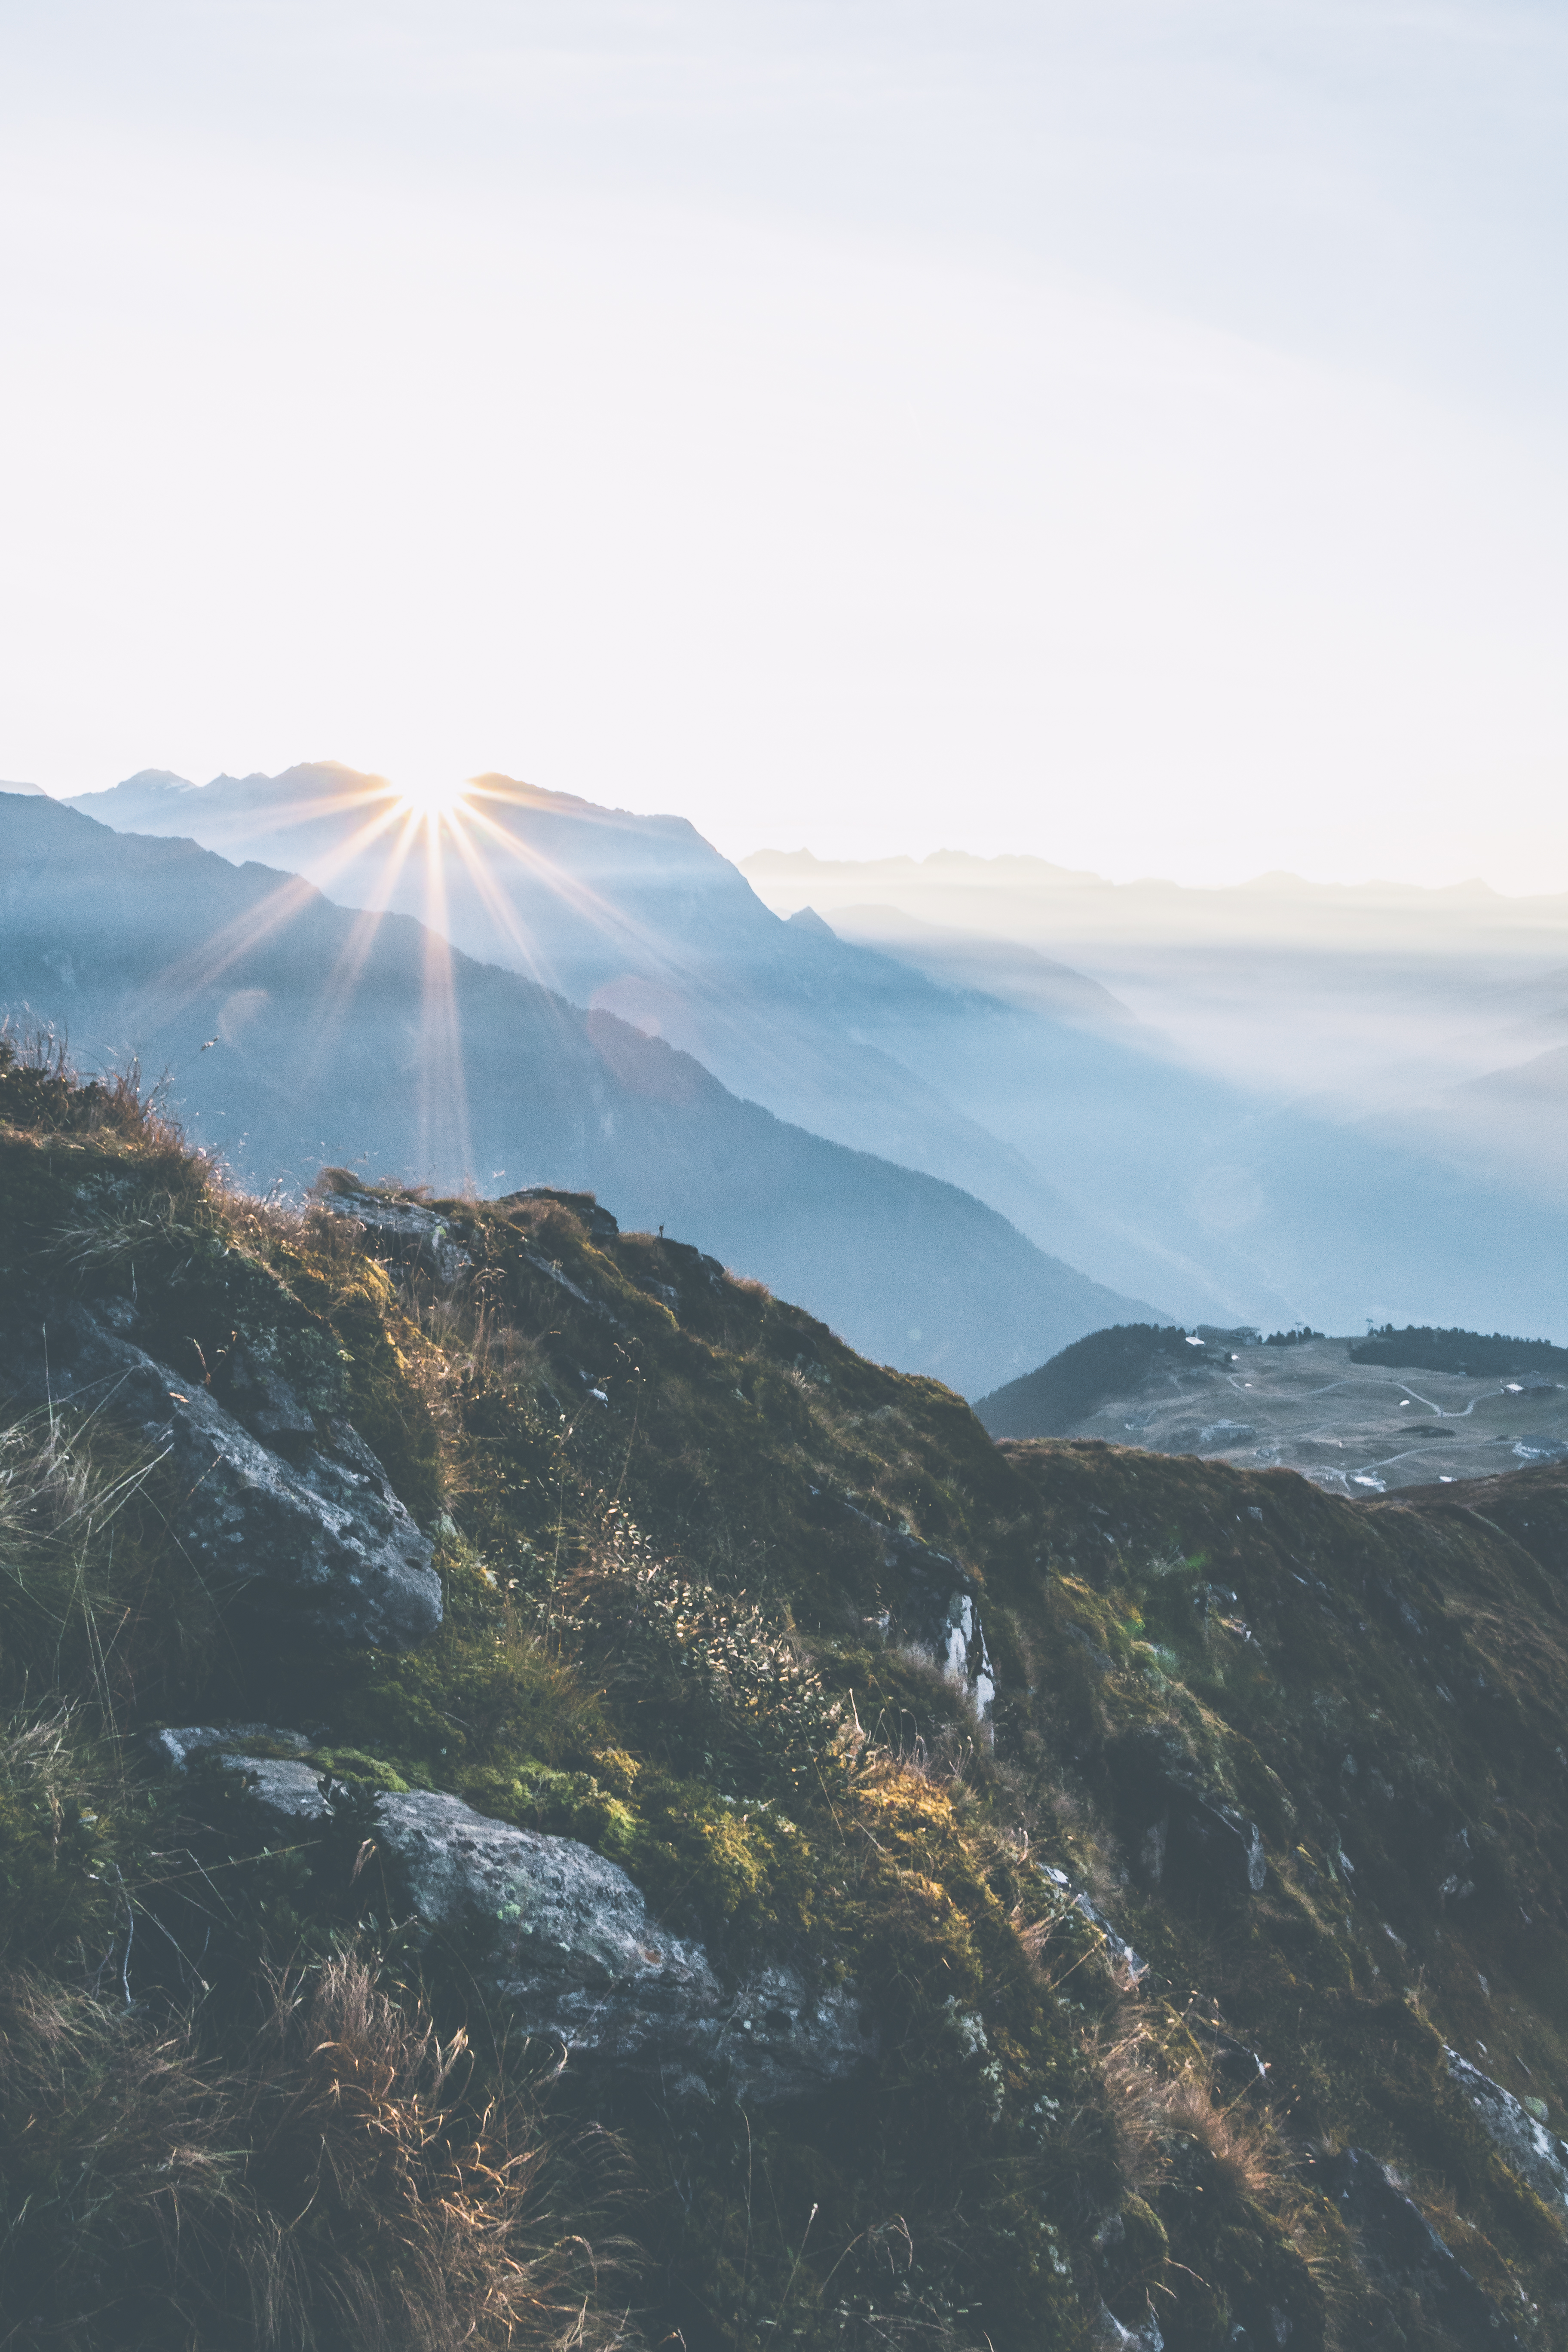
mountainous landforms, mountain, sky, highland, ridge, hill, atmospheric phenomenon, mountain range, fell, wilderness, cloud, summit, morning, sunlight, hill station, terrain, atmosphere, alps, landscape, valley, horizon, slope, massif, geology, rock, national park, sea, vacation, sunrise, evening, road